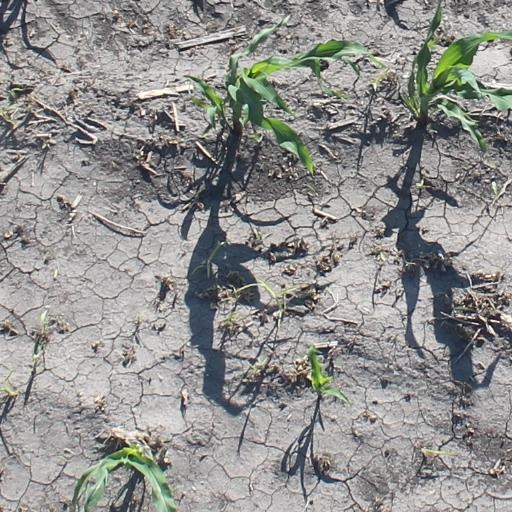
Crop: maize; corn